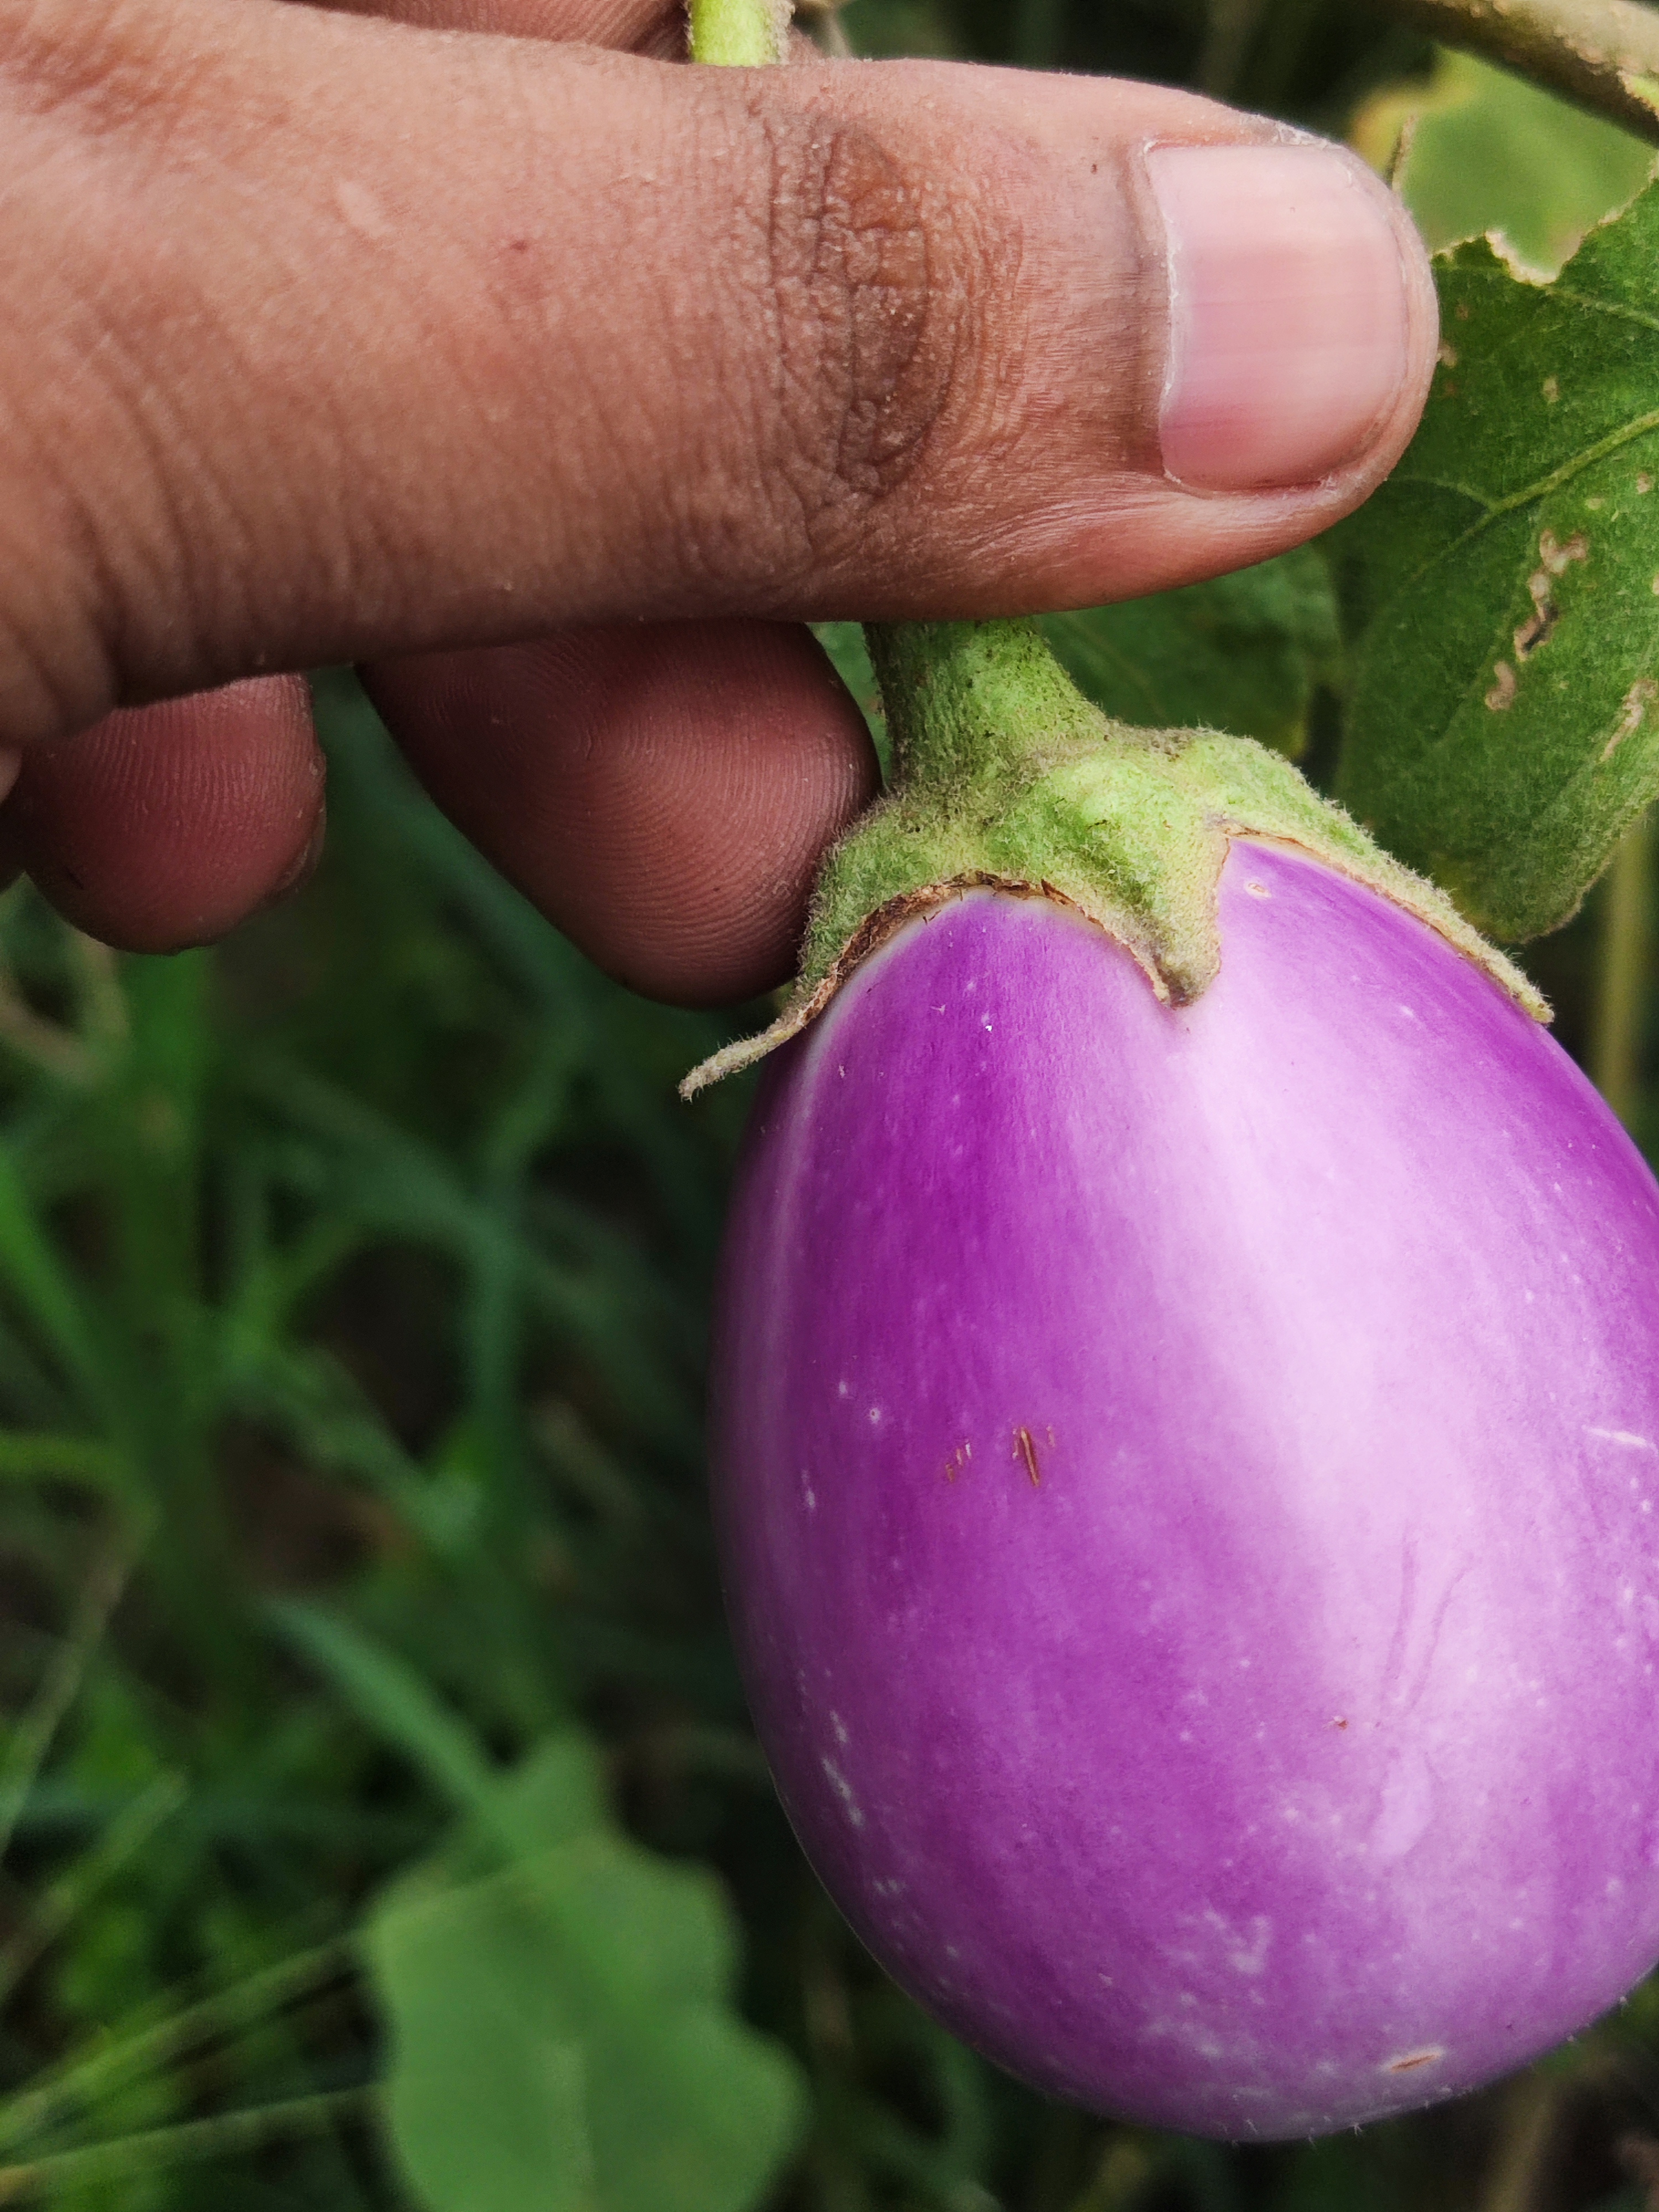
Label: Healty Brinjal